Draco volans

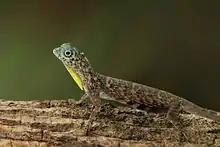
Male

Draco volans, also commonly known as the common flying dragon, is a species of lizard in the family Agamidae. The species is endemic to Southeast Asia. Like other members of genus "Draco", this species has the ability to glide using winglike lateral extensions of skin called patagia.